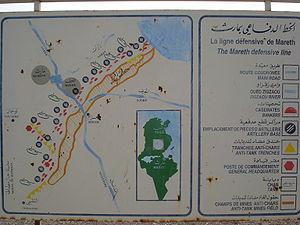
La ligne Mareth est un système de fortifications établies par les Français entre la ville de Mareth et les monts Matmata avant la Seconde Guerre mondiale. Cette ligne joue un rôle important dans le déroulement des opérations pendant la campagne de Tunisie, de novembre 1942 à mai 1943.